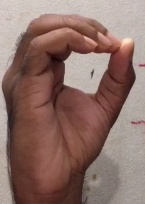
ASL sign: O